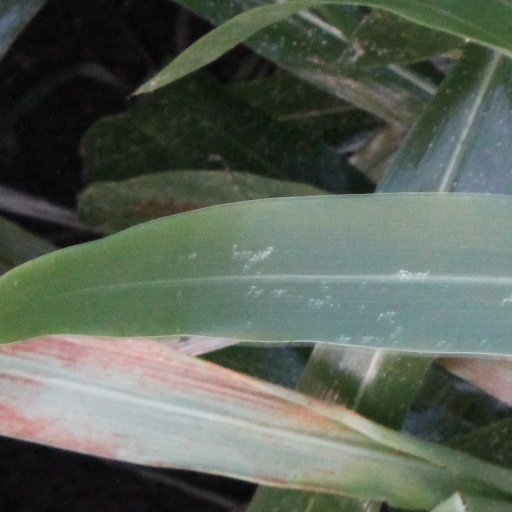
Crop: sorghum